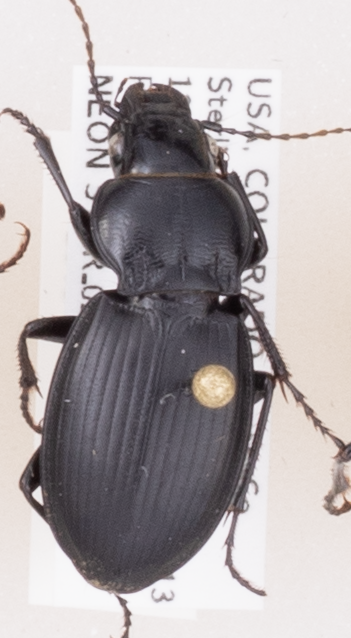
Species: Cyclotrachelus torvus
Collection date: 2019-09-18
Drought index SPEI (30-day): -0.26
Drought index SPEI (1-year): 0.454
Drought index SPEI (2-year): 0.8